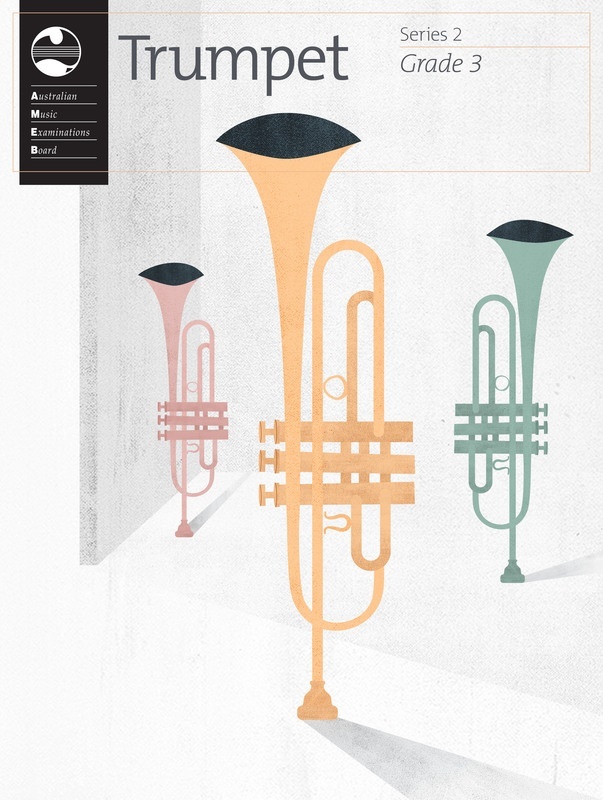
AMEB TRUMPET SERIES 2 GRADE 3 BOOK
Brand: AMEB
Category: Arts & Entertainment > Hobbies & Creative Arts > Musical Instruments > Brass Instruments > Trumpets & Cornets